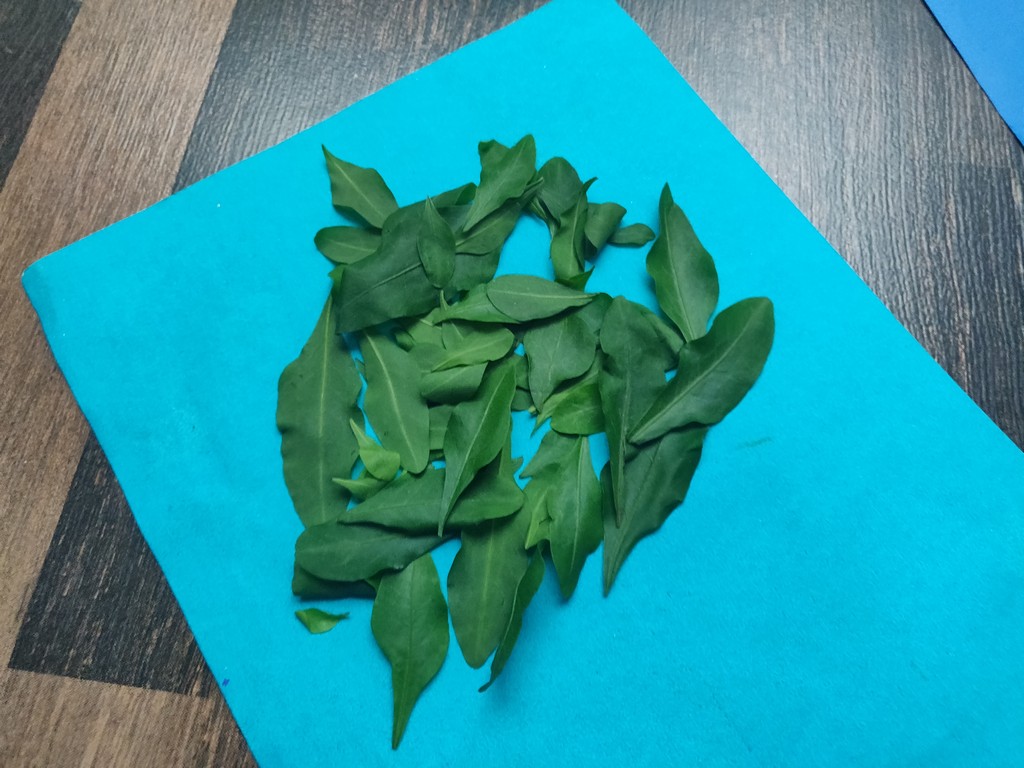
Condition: Healthy
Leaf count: multiple
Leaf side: unknown